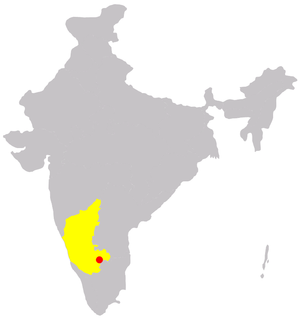
Bangalore
Bangalores placering i Indien
Bangalore er hovedstaden i den indiske delstat Karnataka. Byen ligger på Mysore Plateauet i det sydvestlige Karnataka. Bangalore har en anslået befolkning på 6,100,000, der gør det til indiens tredjestørste by, og femtestørste bebyggede område.